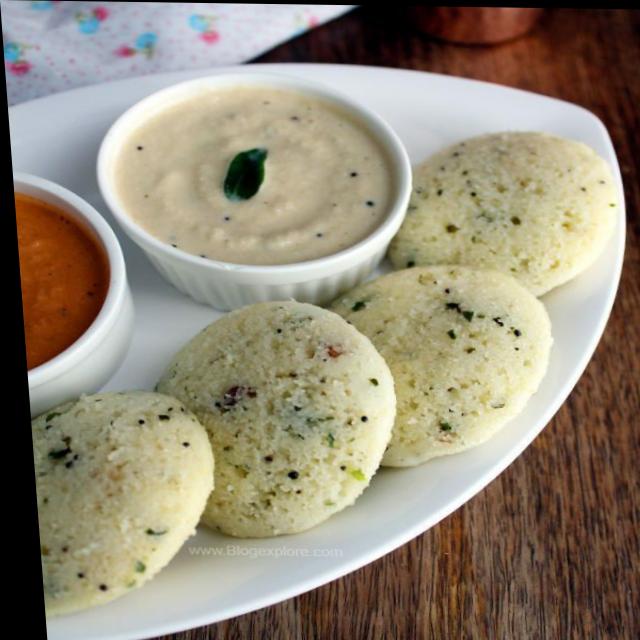
Dish: idli